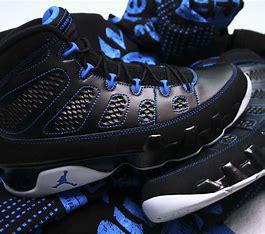
Brand: Jordan
Model: 9 Retro